Church of St Mary of the Purification, Blidworth

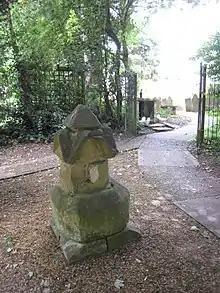
Vertical piece of spire topped stone having irregular carved shapes and mismatched base considered as a representative grave monument in a shady part of the graveyard

The church is reputed to be the burial place of Will Scarlet. The place is not known, but a piece of the earlier church serves as a memorial.